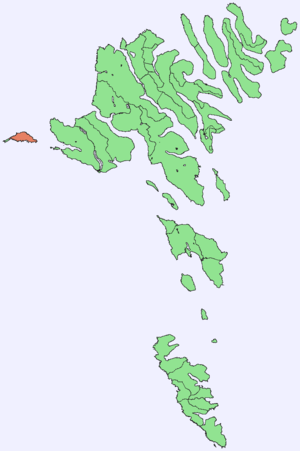
Cet article recense les îles et îlots formant l'archipel des Féroé.